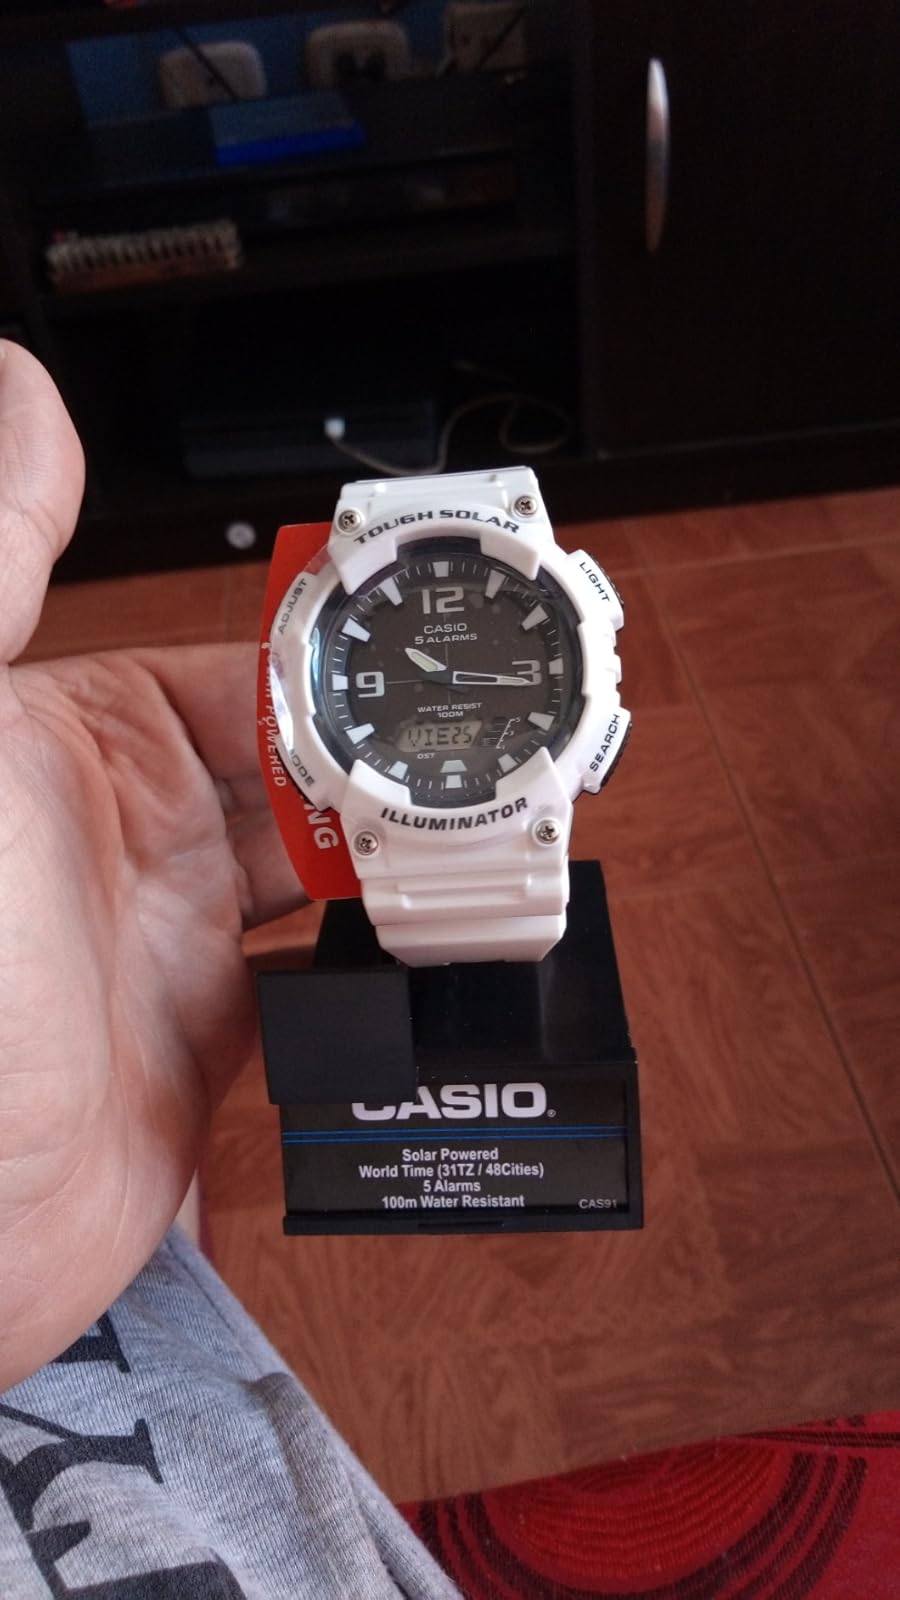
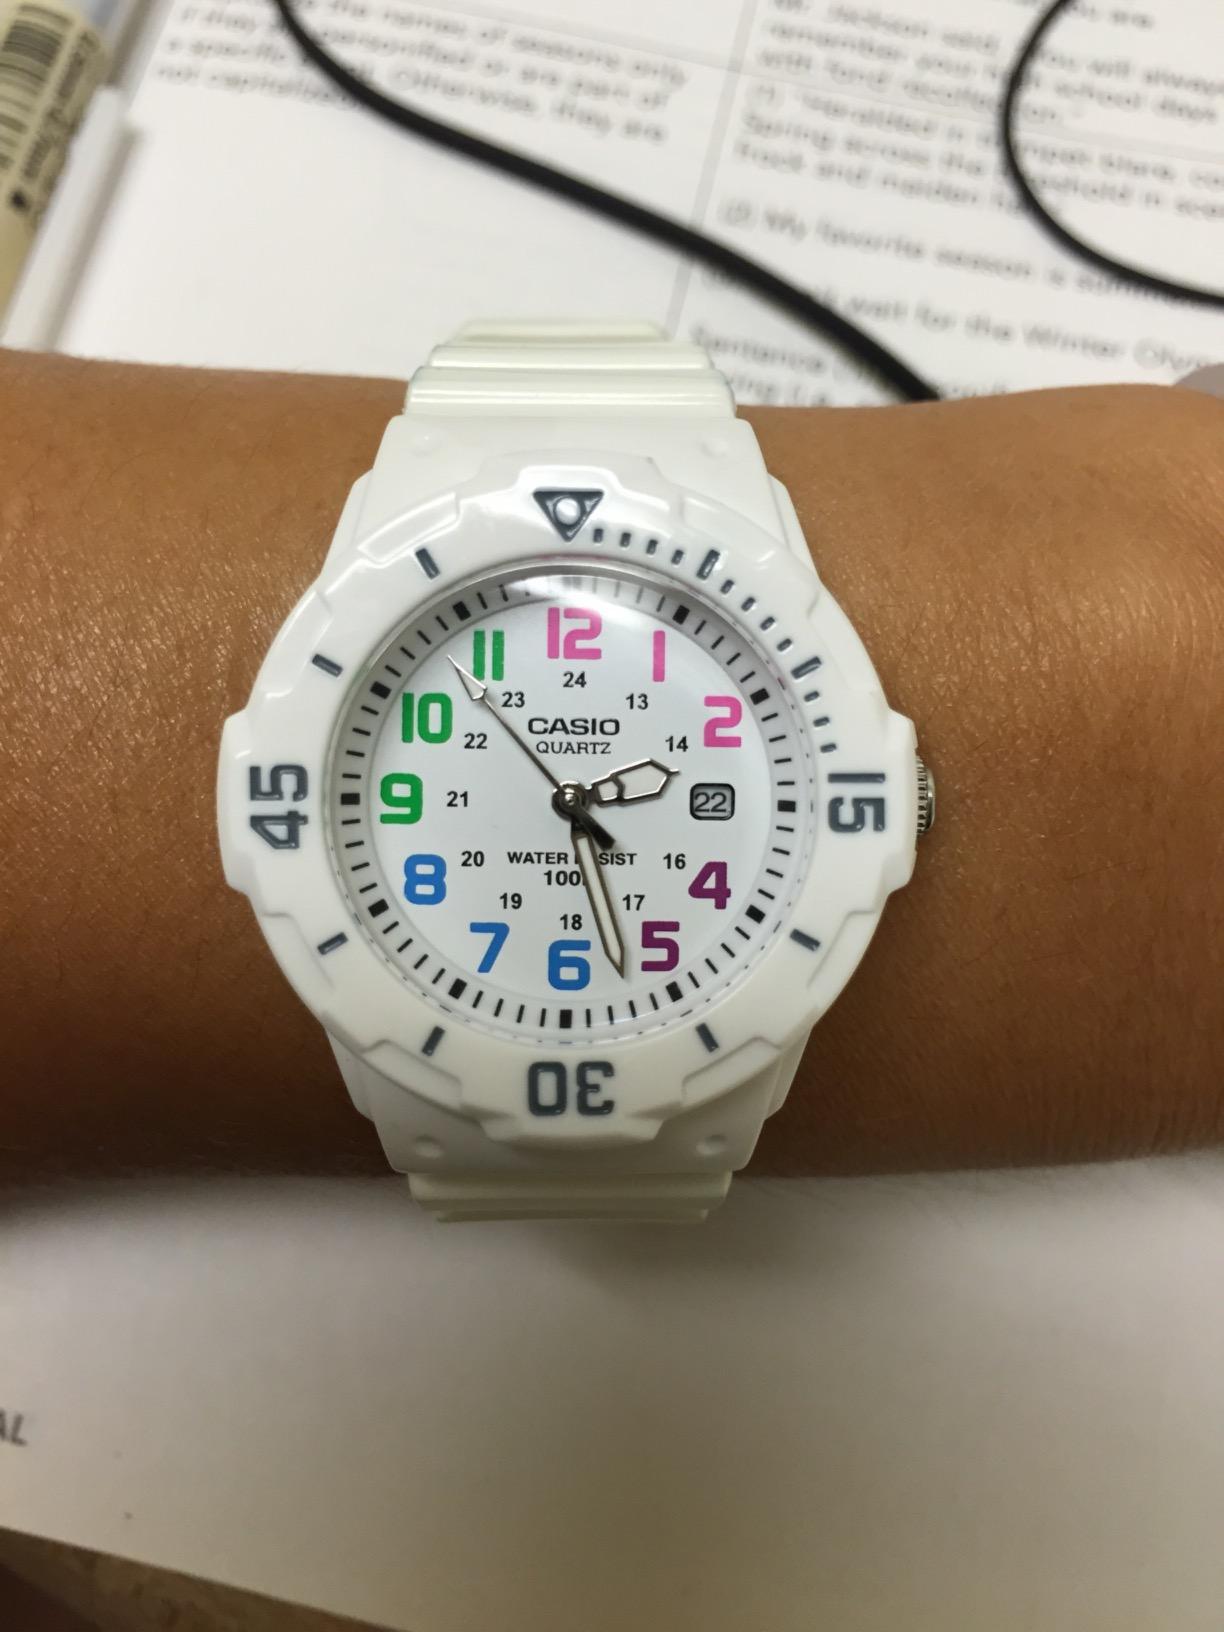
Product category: accessories_watch
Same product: no